Vulvar cancer

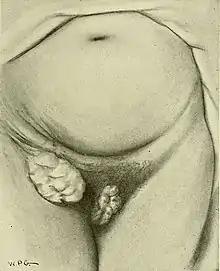
Drawing of cancer of the clitoris with spread to the groin

Typically, a lesion presents in the form of a lump or ulcer on the labia majora and may be associated with itching, irritation, local bleeding or discharge, in addition to pain with urination or pain during sexual intercourse. The labia minora, clitoris, perineum and mons pubis are less commonly involved. Due to modesty or embarrassment, people may put off seeing a doctor.